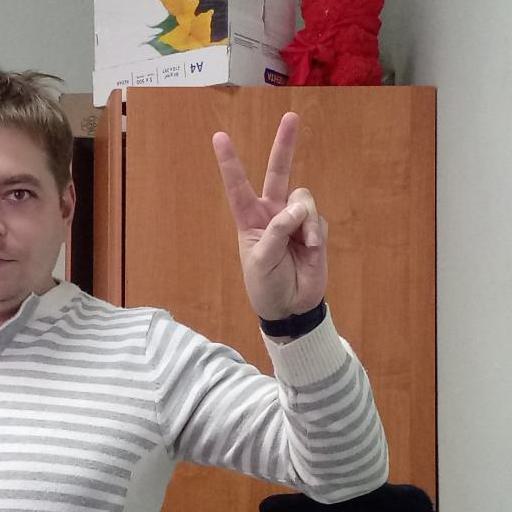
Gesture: peace